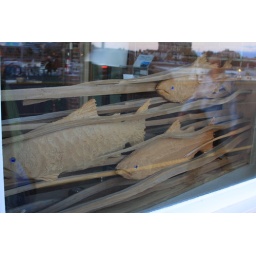
Wooden fish in the window